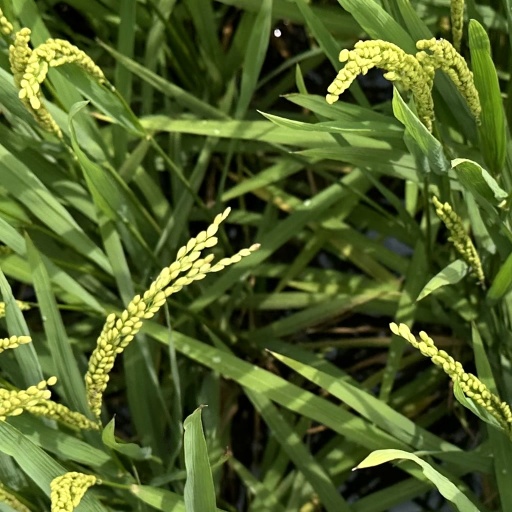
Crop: rice